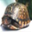
Label: turtle